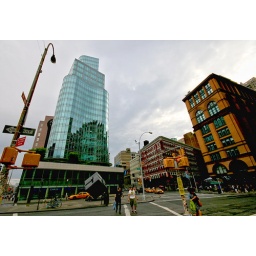
This glassy, green, amoeba-shaped tower is one of my favorite buildings in the city.